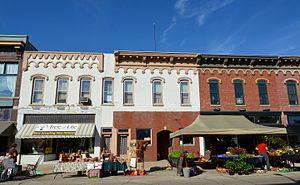
Fulton est une petite ville du comté de Whiteside, dans l'Illinois, aux États-Unis. Un bureau postal est créé à Fulton, dès 1838. La ville est incorporée le 14 juin 1899. Elle est baptisée en référence à Robert Fulton, l'inventeur du bateau à vapeur.